Aragami (film)

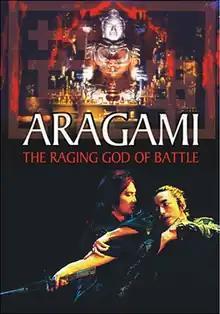

is a 2003 Japanese action film directed by Ryuhei Kitamura. It was Kitamura's contribution to the Duel Project, a challenge issued by producer Shinya Kawai to him and fellow director Yukihiko Tsutsumi to film a feature-length movie with only two actors, battling in one setting, in only the time frame of one week.